Miriam Beerman

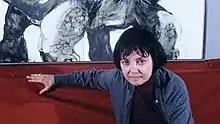
Miriam Beerman in "Expressing Chaos"

Miriam Beerman (November 15, 1923 – February 2022) was an American abstract expressionist painter and printmaker. She was born in Providence, Rhode Island, on November 15, 1923, and died in February 2022, at the age of 98.